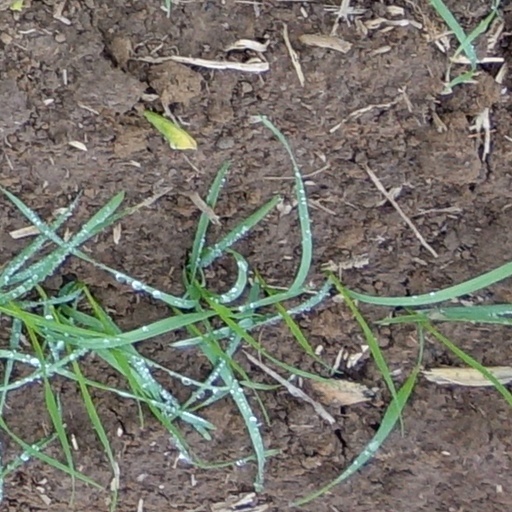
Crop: wheat